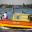
Label: ambulance